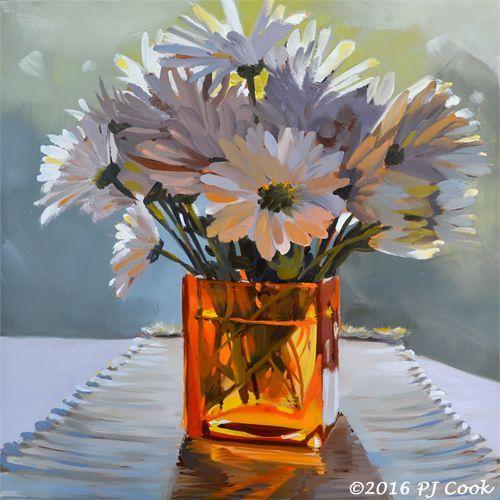
original new 12x12 inch oil on panel .